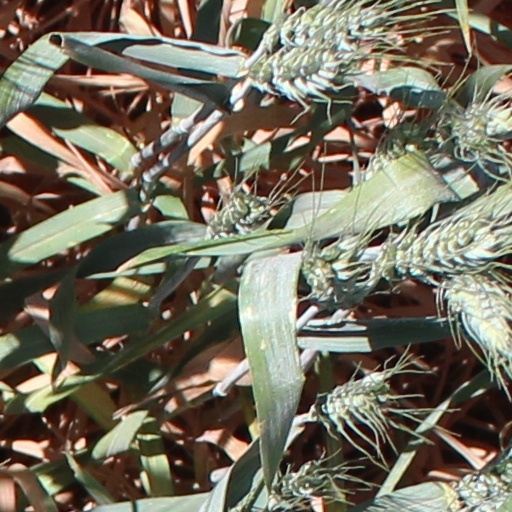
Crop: wheat